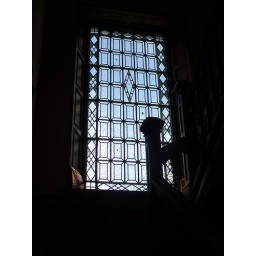
A beautiful glass window on the landing of The Ben Craig House, our B&amp;amp;B in Edinburgh, Scotland